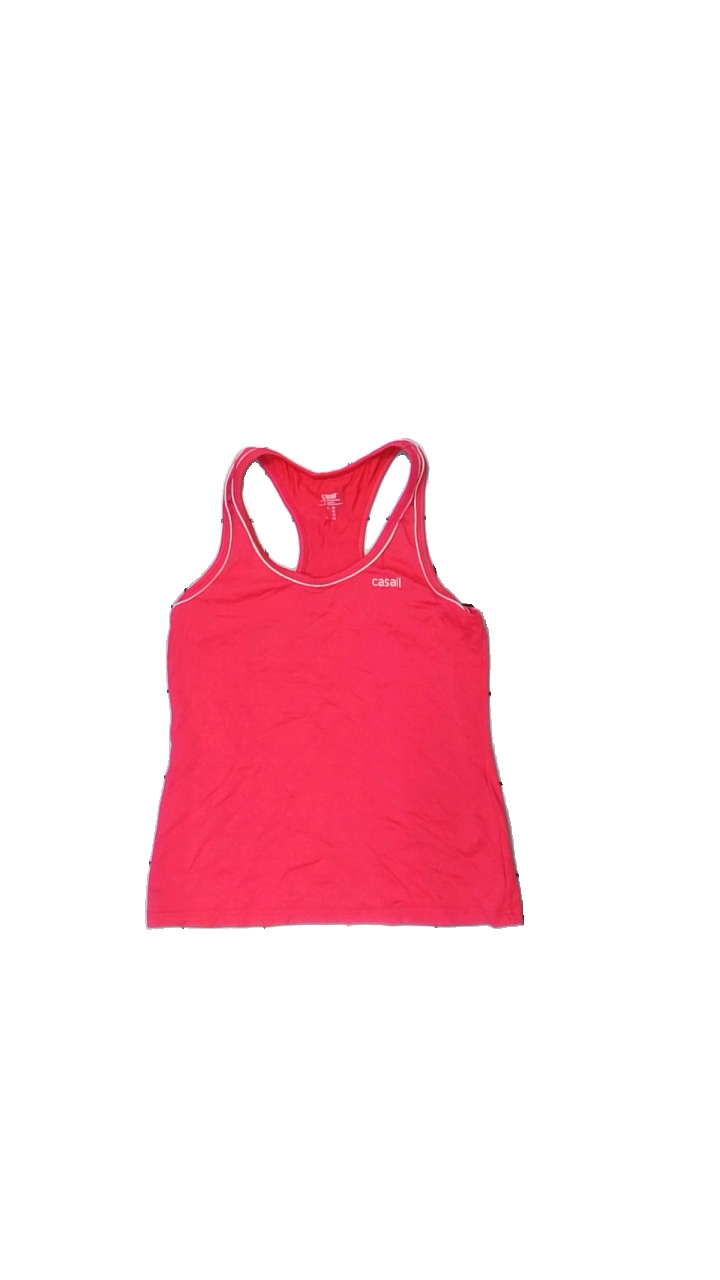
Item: Training Top (Ladies)
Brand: Casall
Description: vit tränings linne med broderad logga fram
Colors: White, Pink
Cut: Regular
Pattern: Logo print
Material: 100% nylone
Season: All
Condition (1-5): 5
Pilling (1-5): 5
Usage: Reuse
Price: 50-100